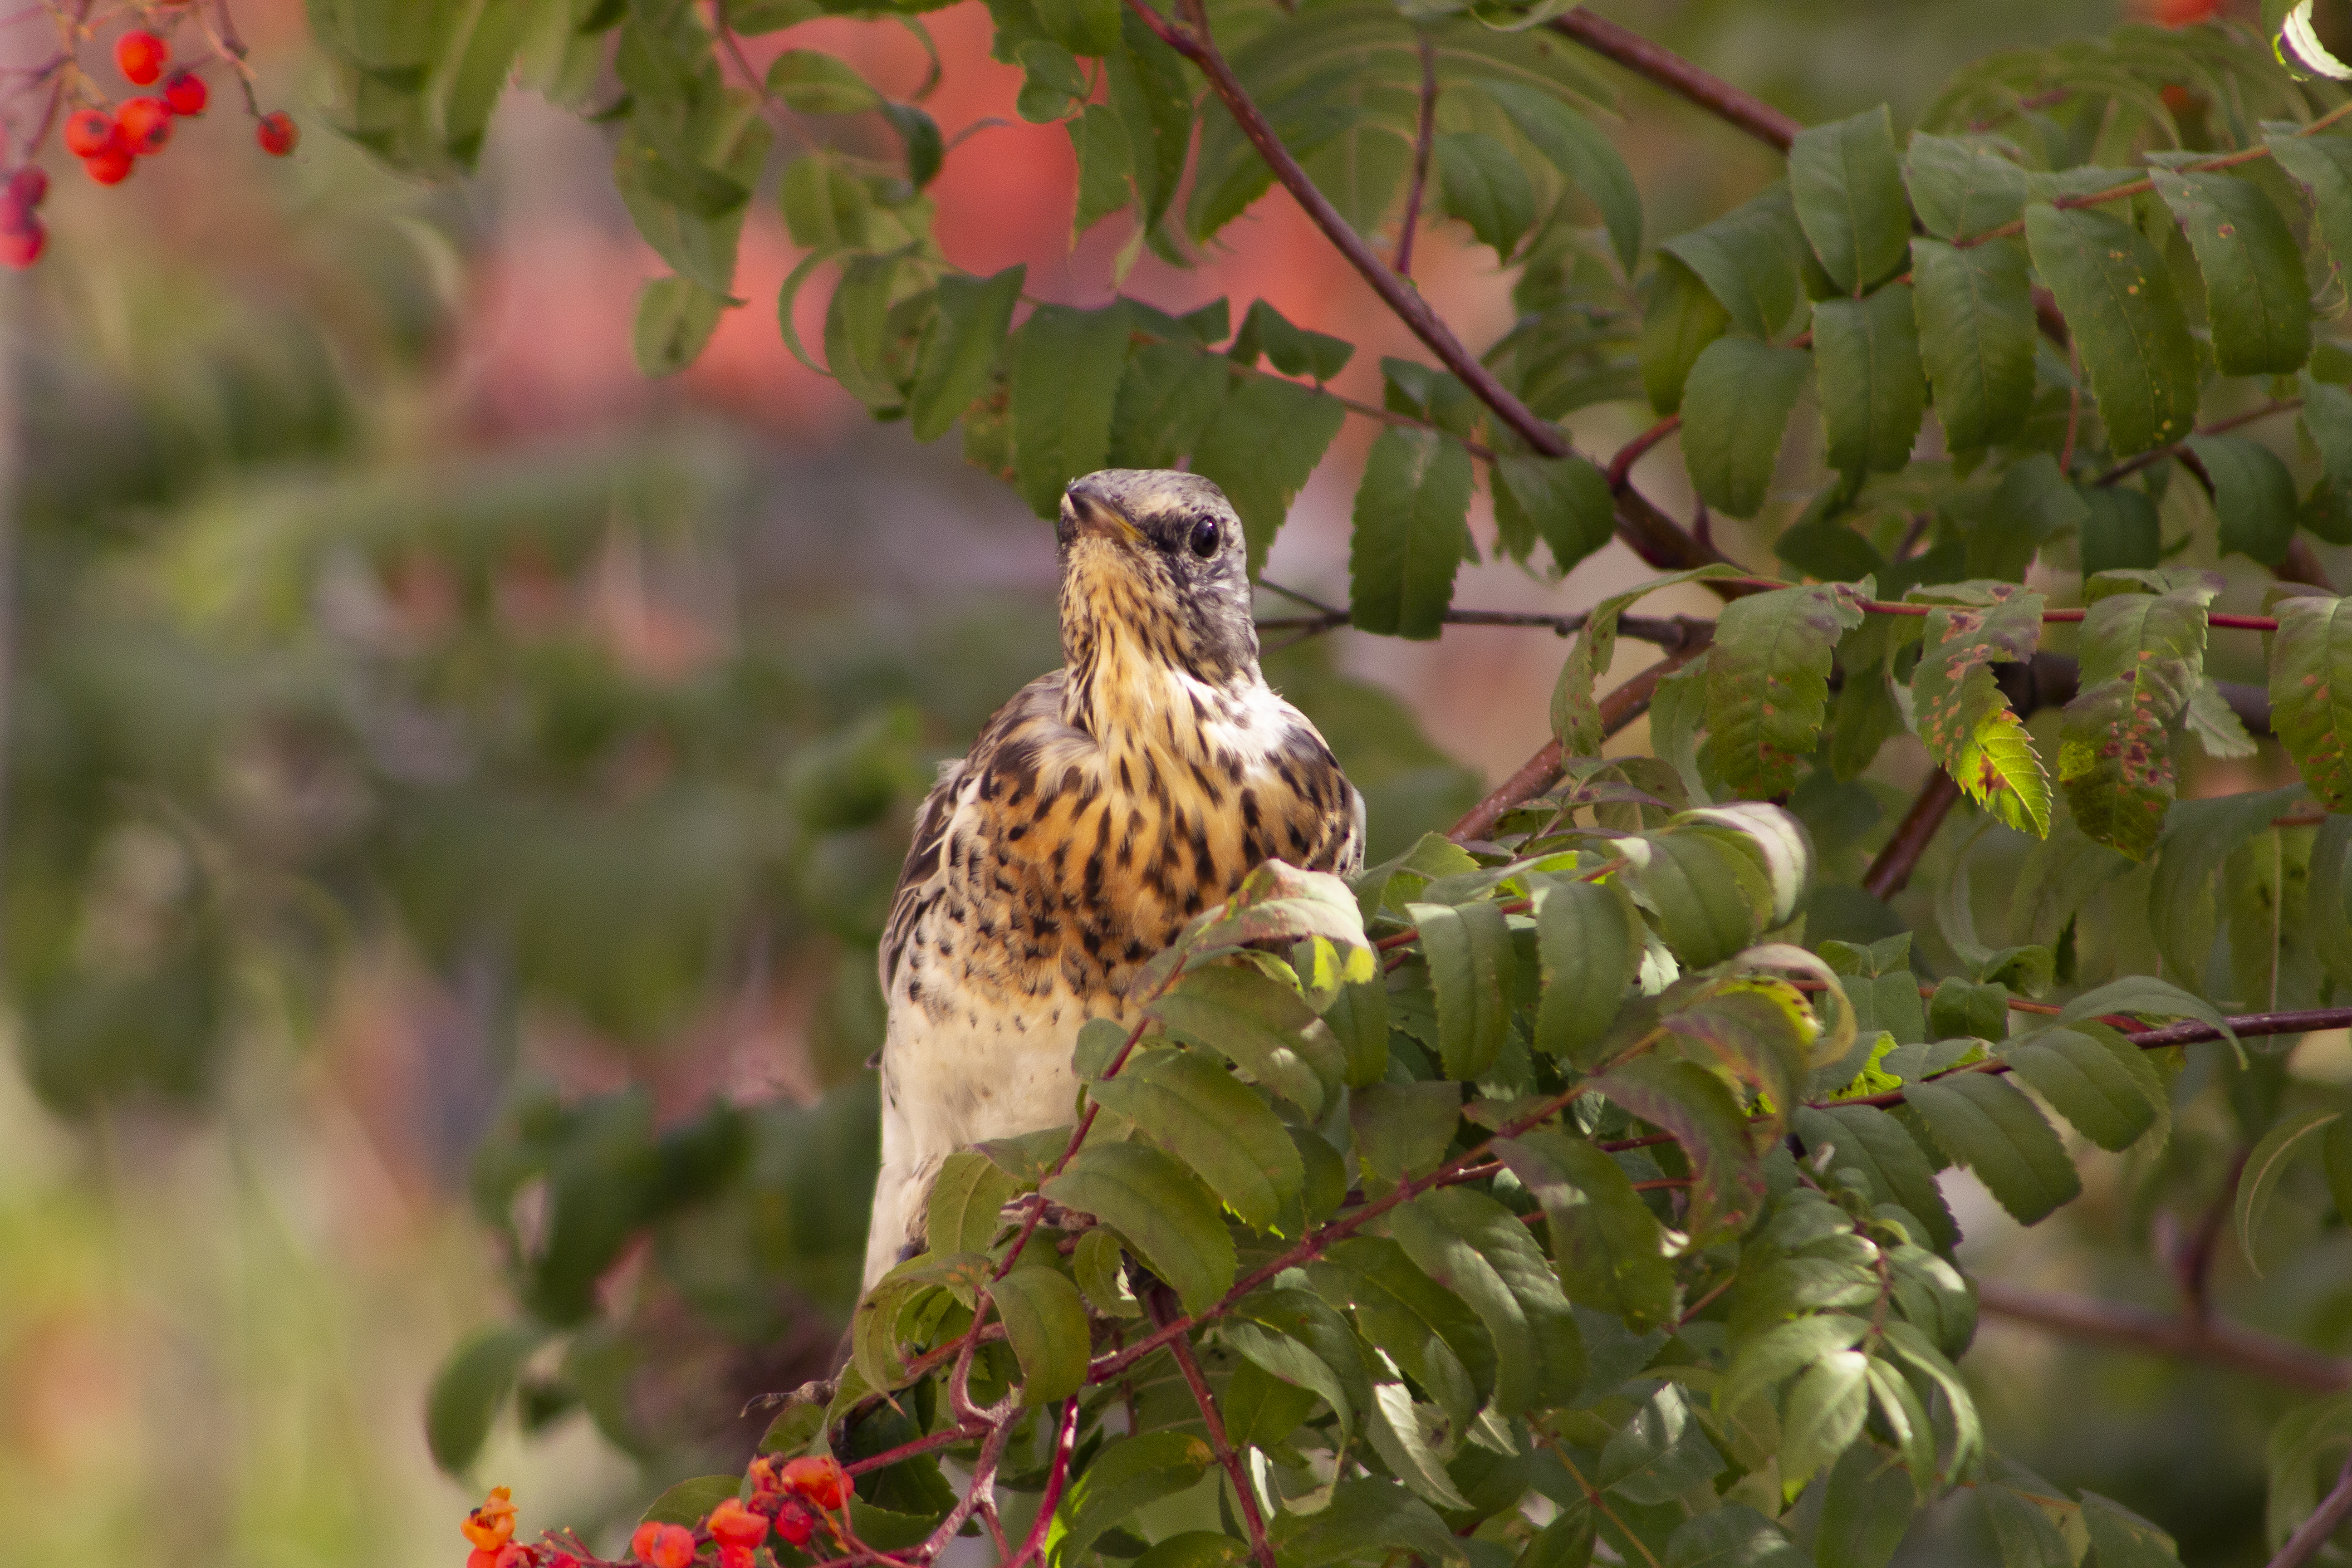
bird, feathered, berries, leaves, branches, beak, cooper's hawk, sharp shinned hawk, wildlife, red shouldered hawk, hawk, accipitriformes, accipitridae, plant, adaptation, bird of prey, branch, red tailed hawk, falconiformes, feather, perching bird